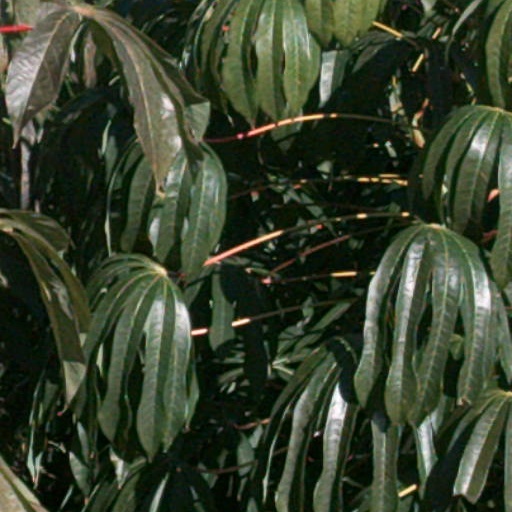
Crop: cassava